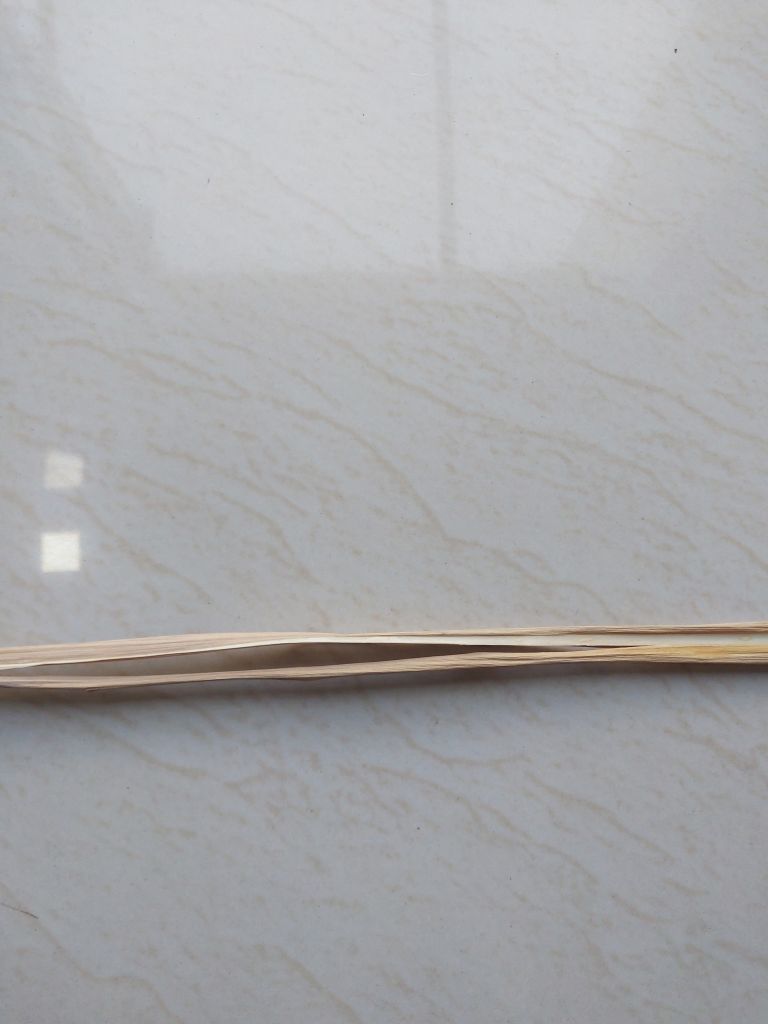
Label: Dried